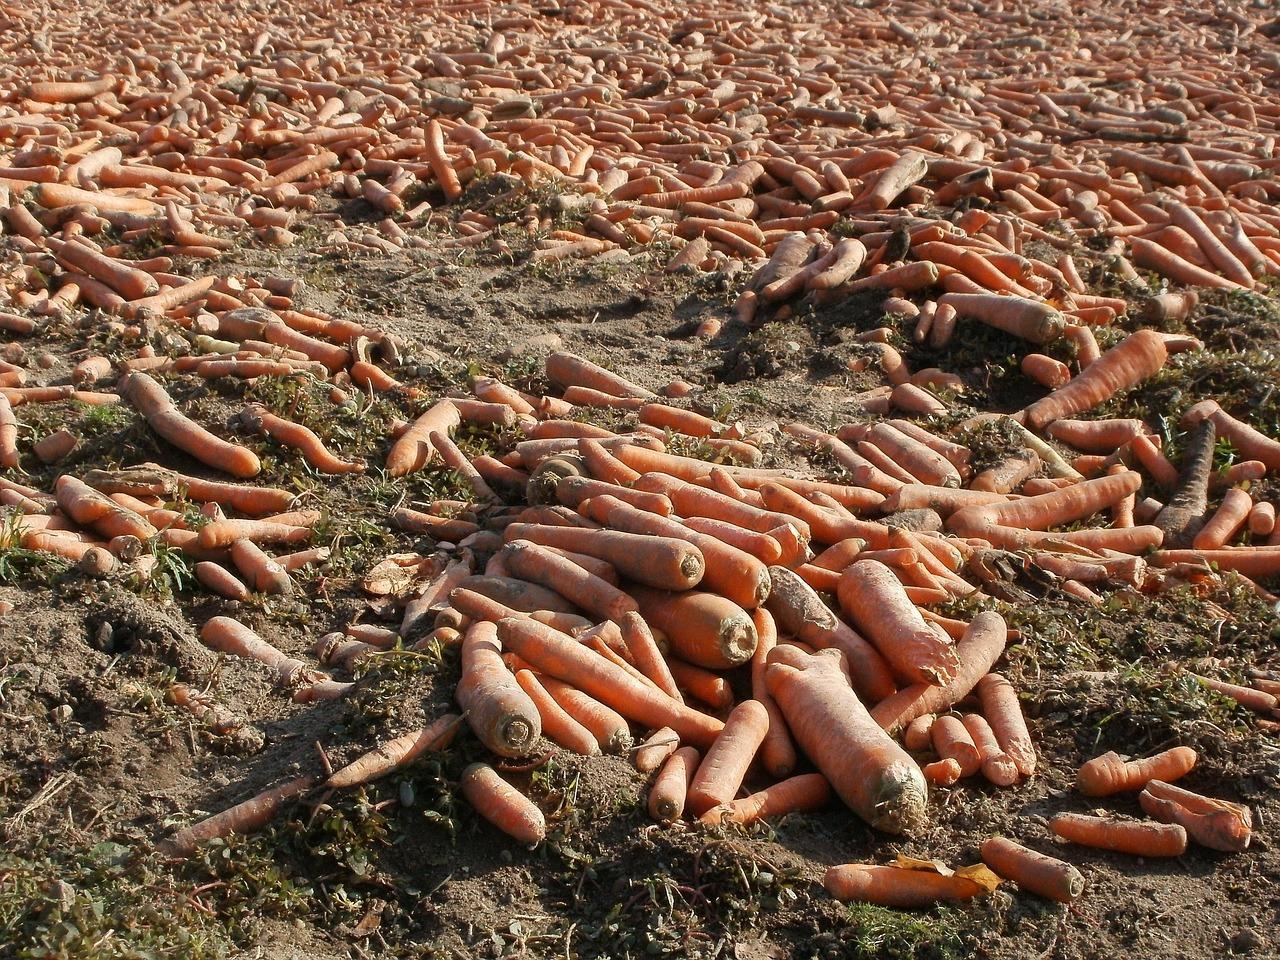
Mazao aina ya karoti, yaliyovunwa shambani, yamewekwa kimafungu tayari kwa ajili ya kuyabeba na kuyauza.